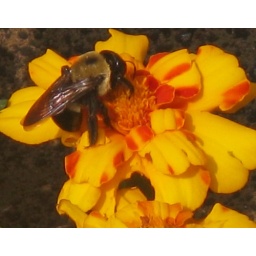
bumble bee on a flower by my house